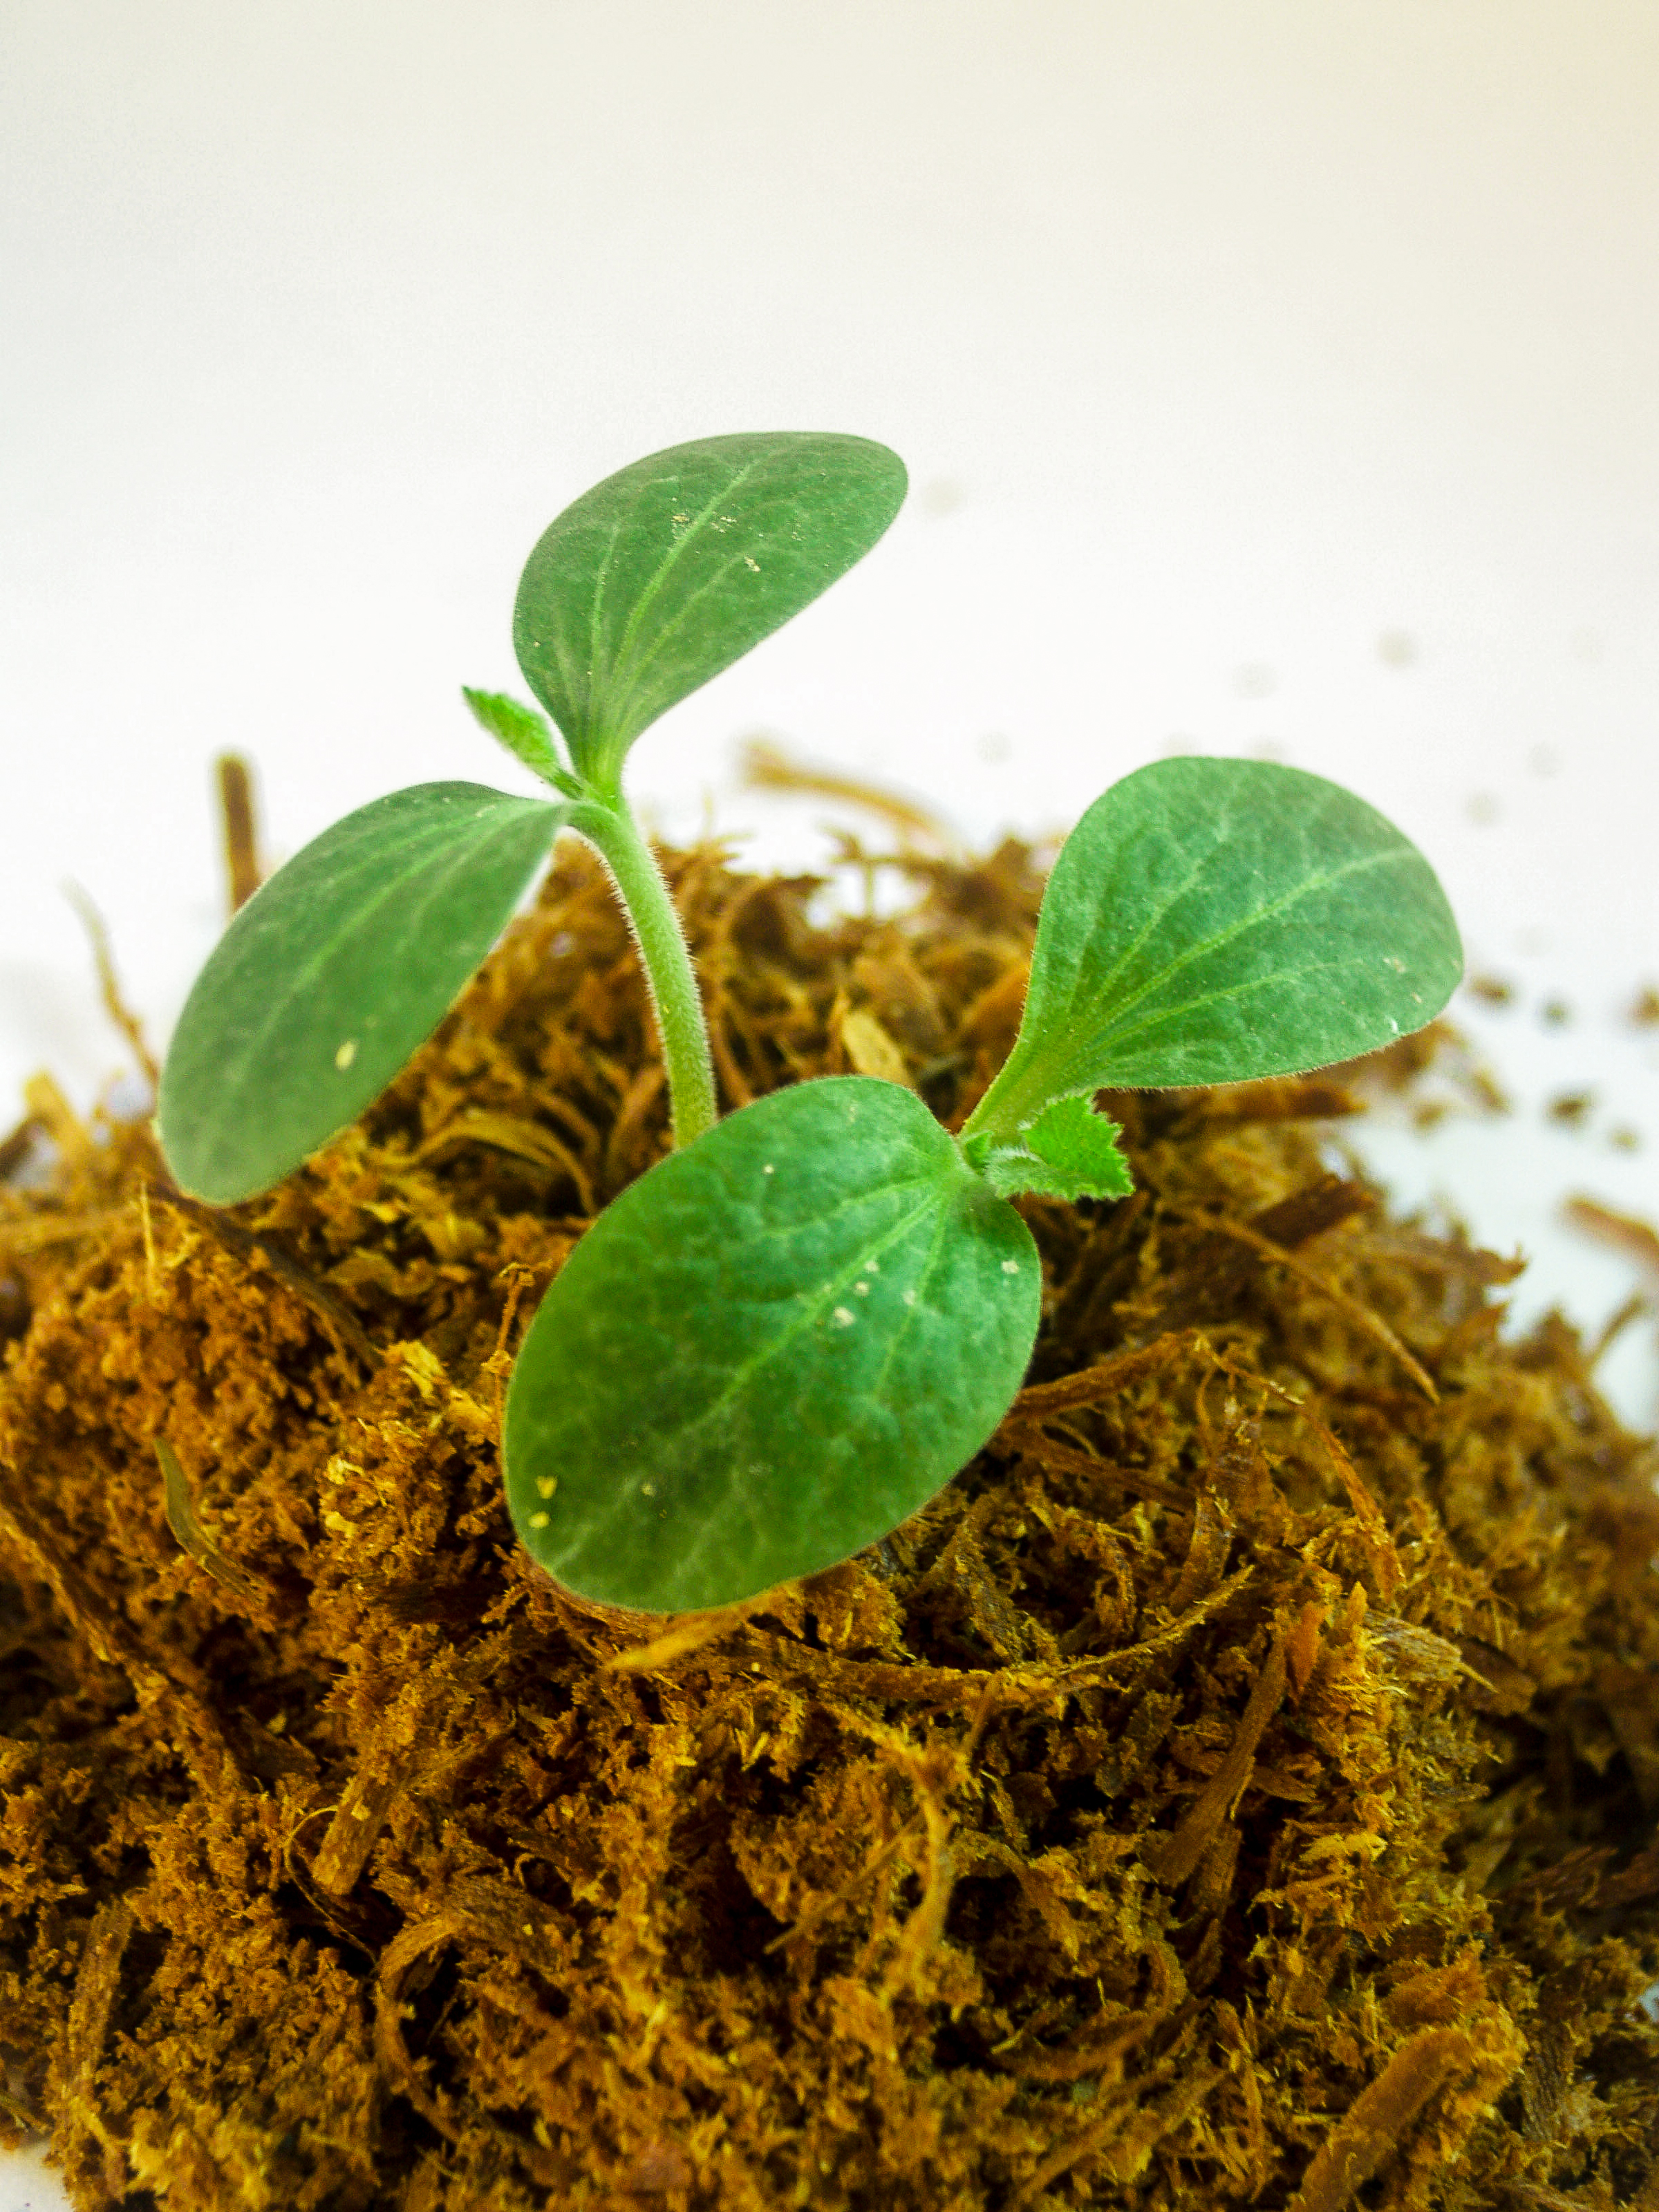
spring, leaf, growth, tree, green, seedling, nature, plant, growing, life, small, gardening, sprout, fresh, agriculture, botany, environmental, ecology, young, sapling, soil, dirt, concept, garden, seed, new, background, land, root, stem, herb